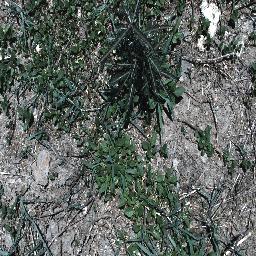
Label: parkinsonia